Quatermass 2

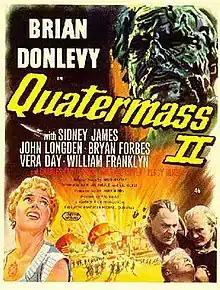
UK double crown release poster

Quatermass 2 (retitled Enemy From Space in the United States and Canada) is a 1957 black-and-white British science fiction horror film drama from Hammer Film Productions. It was originally released in the UK as "Quatermass II" and was produced by Anthony Hinds, directed by Val Guest, and stars Brian Donlevy with co-stars John Longden, Sidney James, Bryan Forbes, Vera Day, and William Franklyn. "Quatermass 2" is a sequel to Hammer's earlier film "The Quatermass Xperiment" (1955). Like its predecessor, it is based on the BBC Television serial "Quatermass II" written by Nigel Kneale. Brian Donlevy reprises his role as the eponymous Professor Bernard Quatermass, making him the only actor to play the character twice in a film.